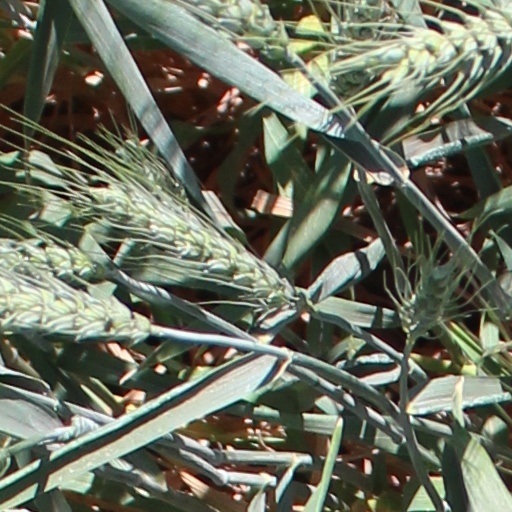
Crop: wheat